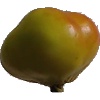
Label: Apple Red Yellow 2